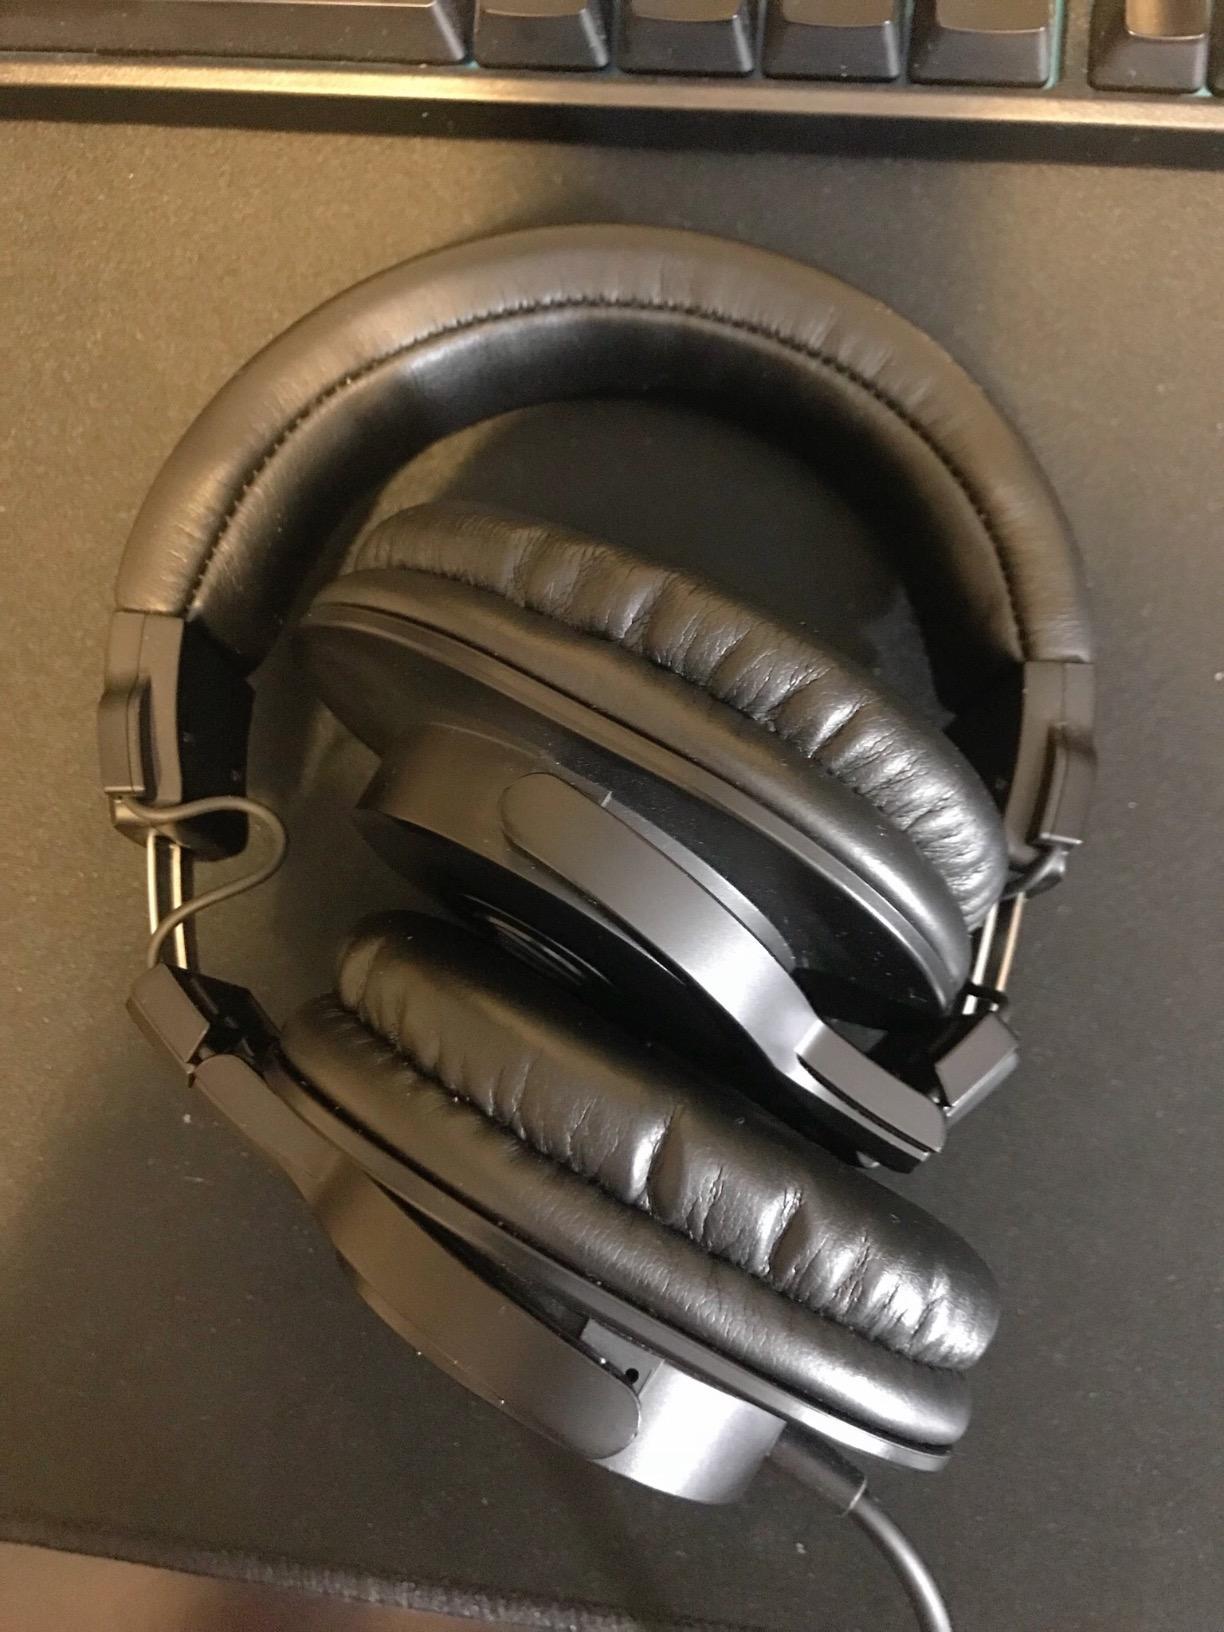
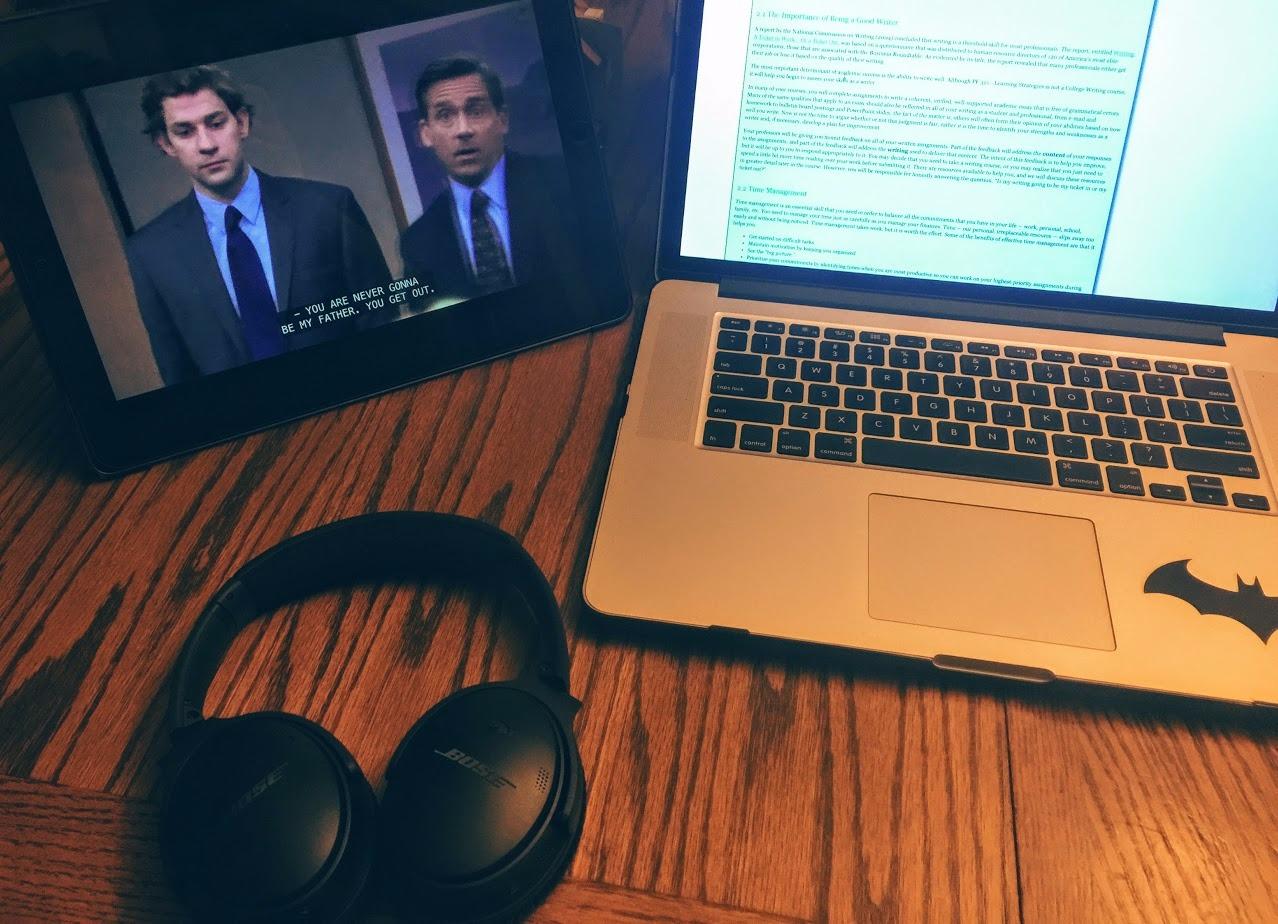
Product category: headphones
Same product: no